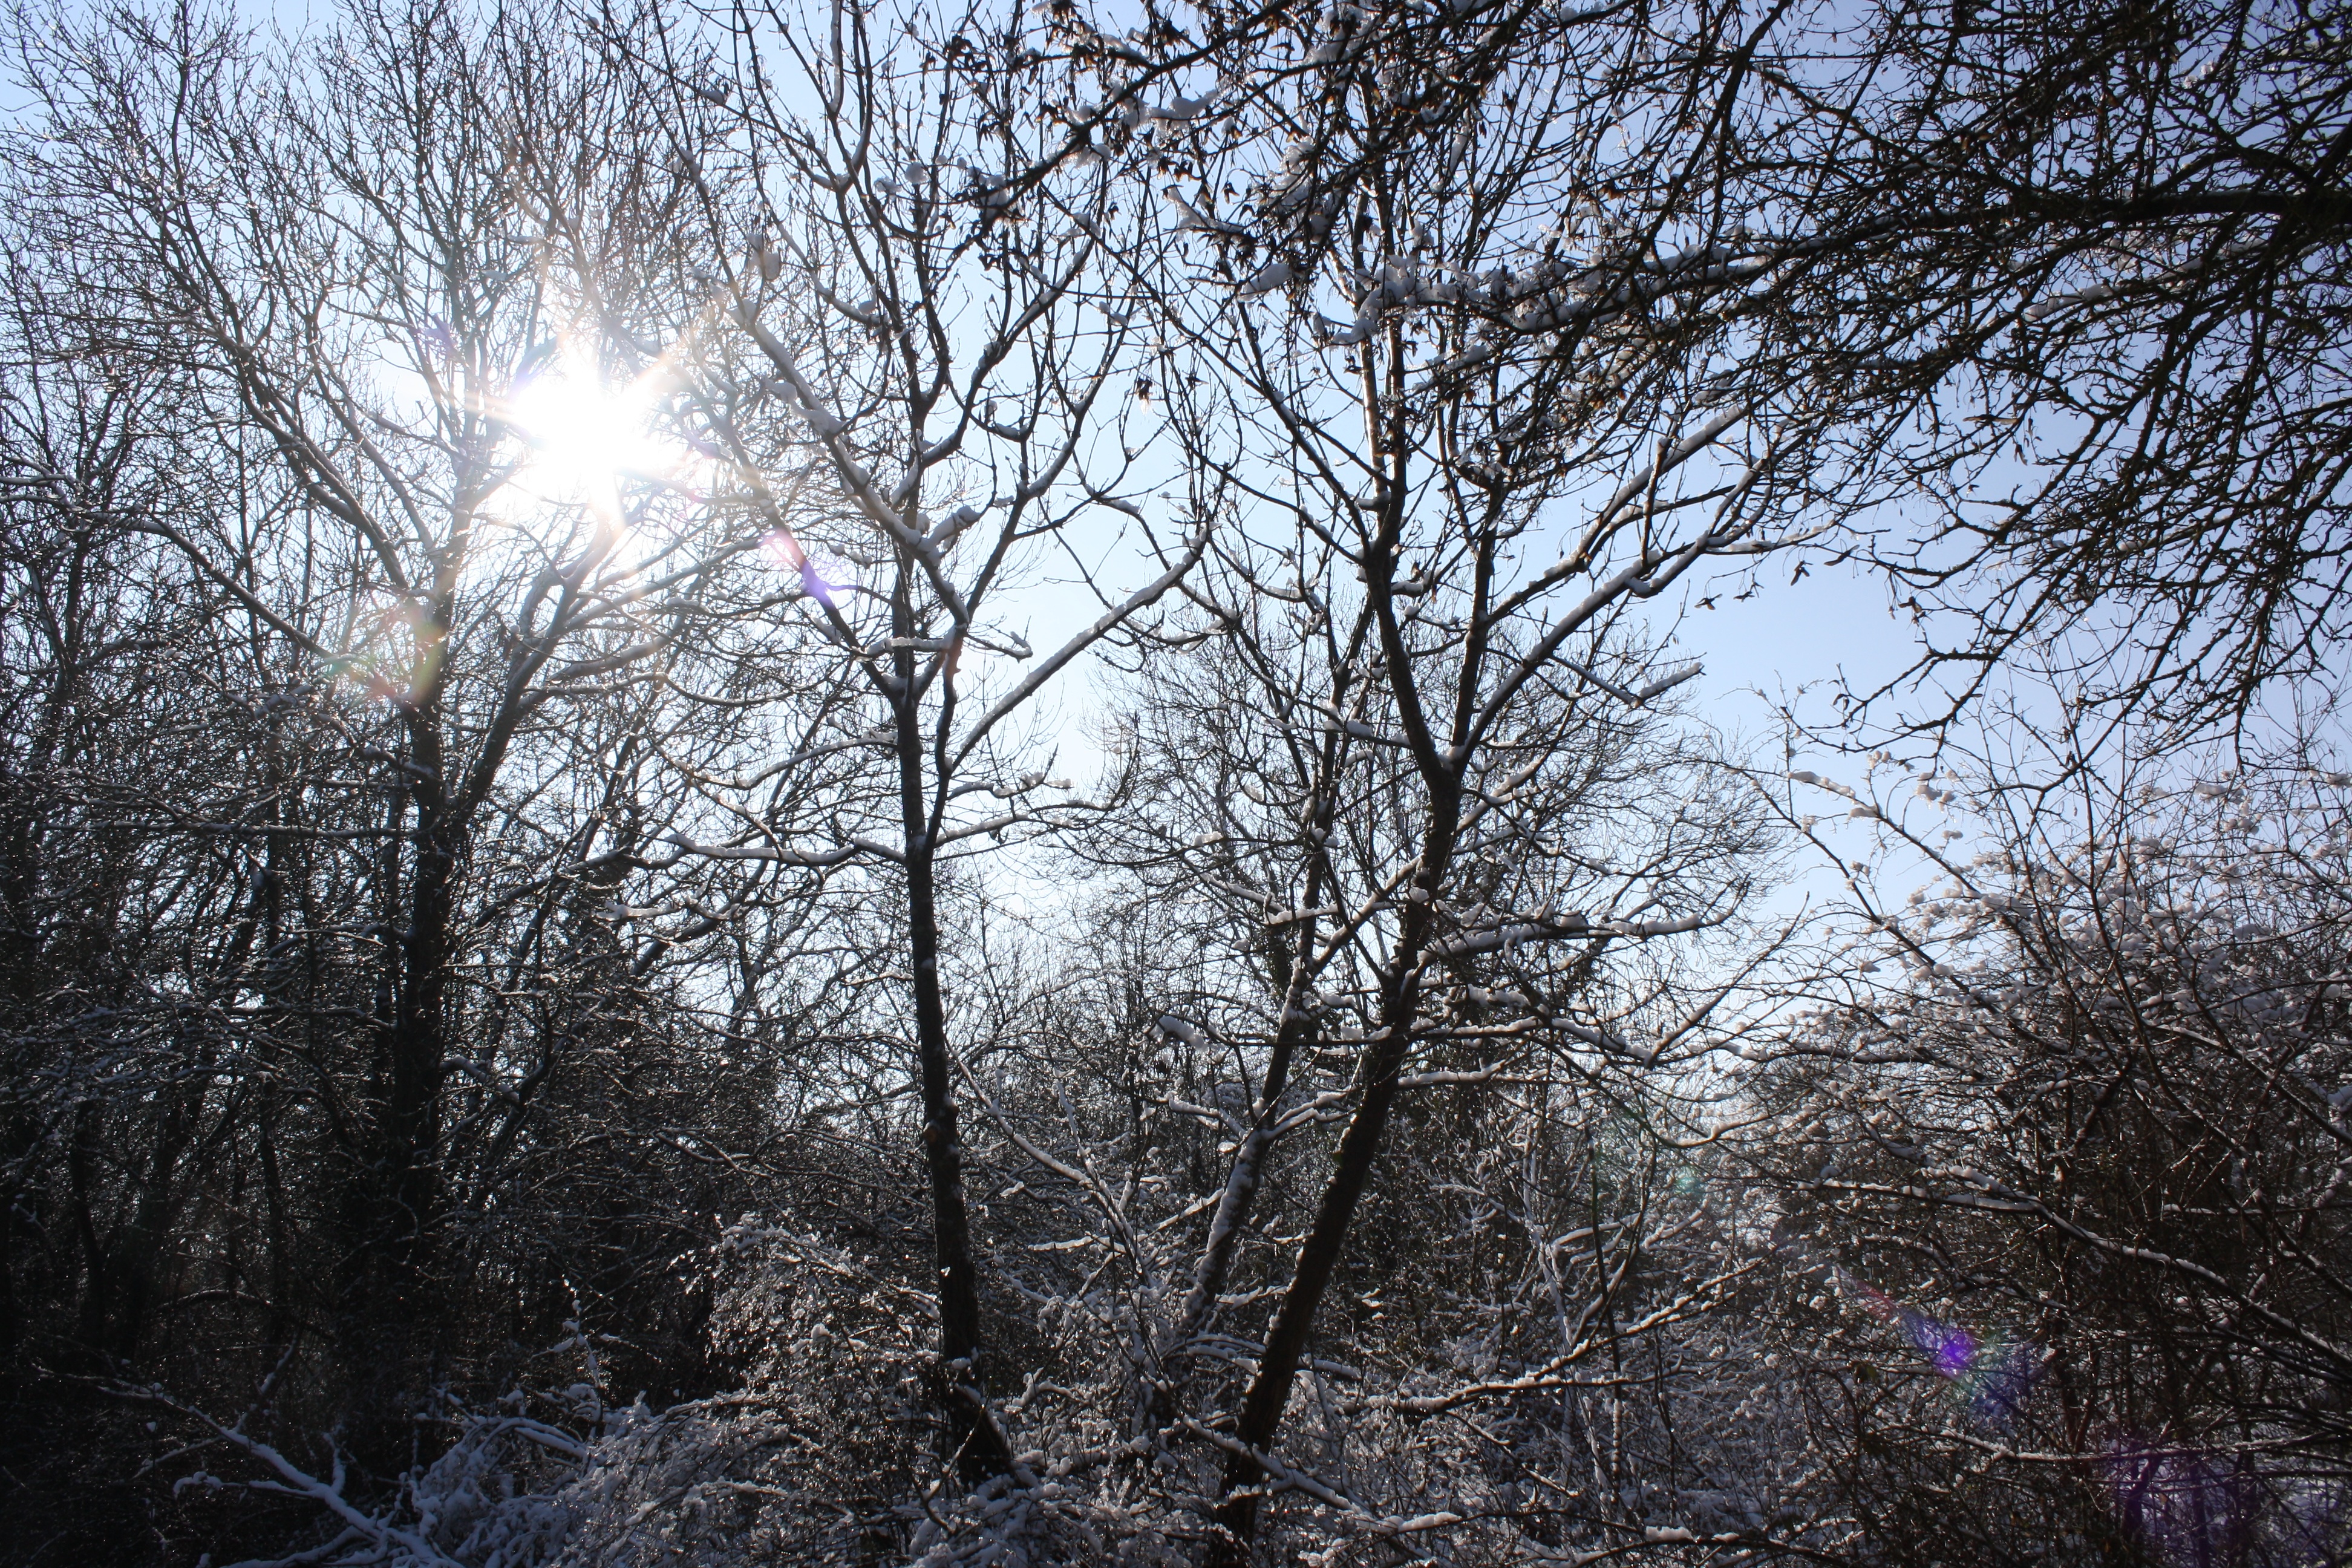
tree, nature, forest, outdoor, branch, snow, cold, winter, plant, sky, sunlight, morning, leaf, flower, frost, ice, autumn, weather, frozen, season, trees, cool, woodland, habitat, freezing, atmospheric phenomenon, woody plant